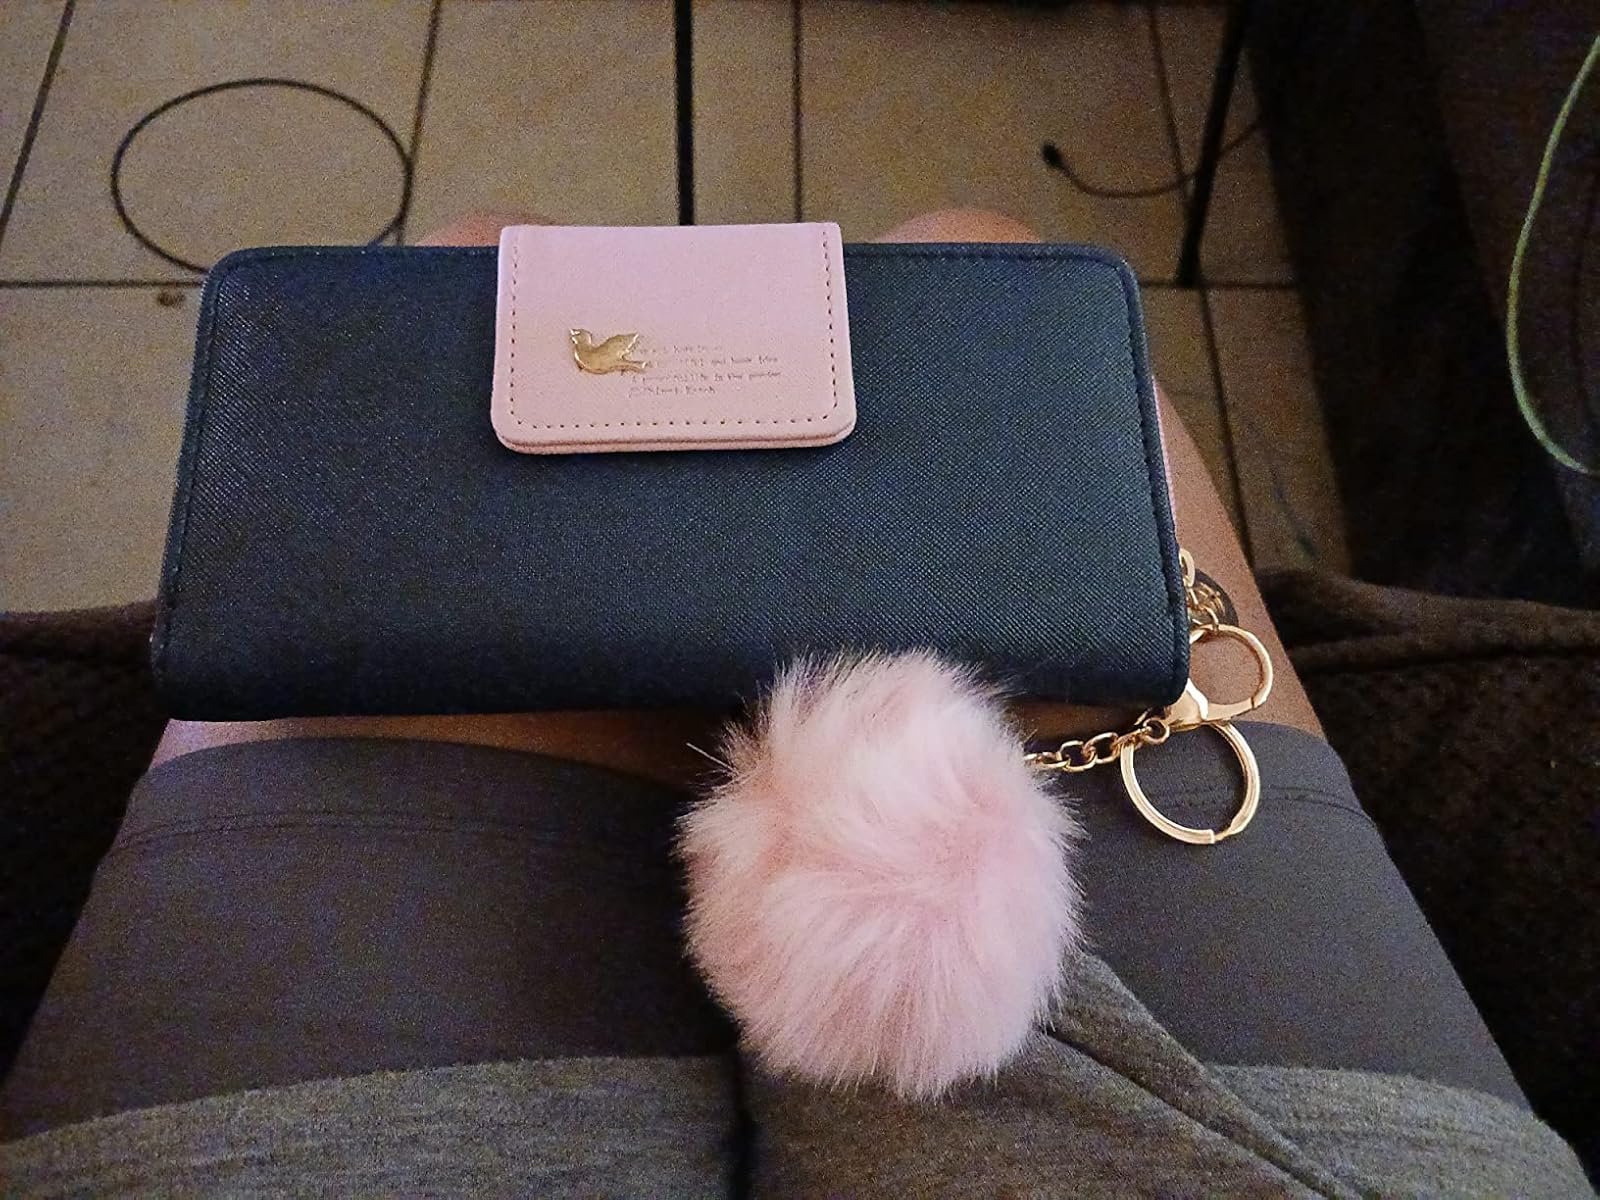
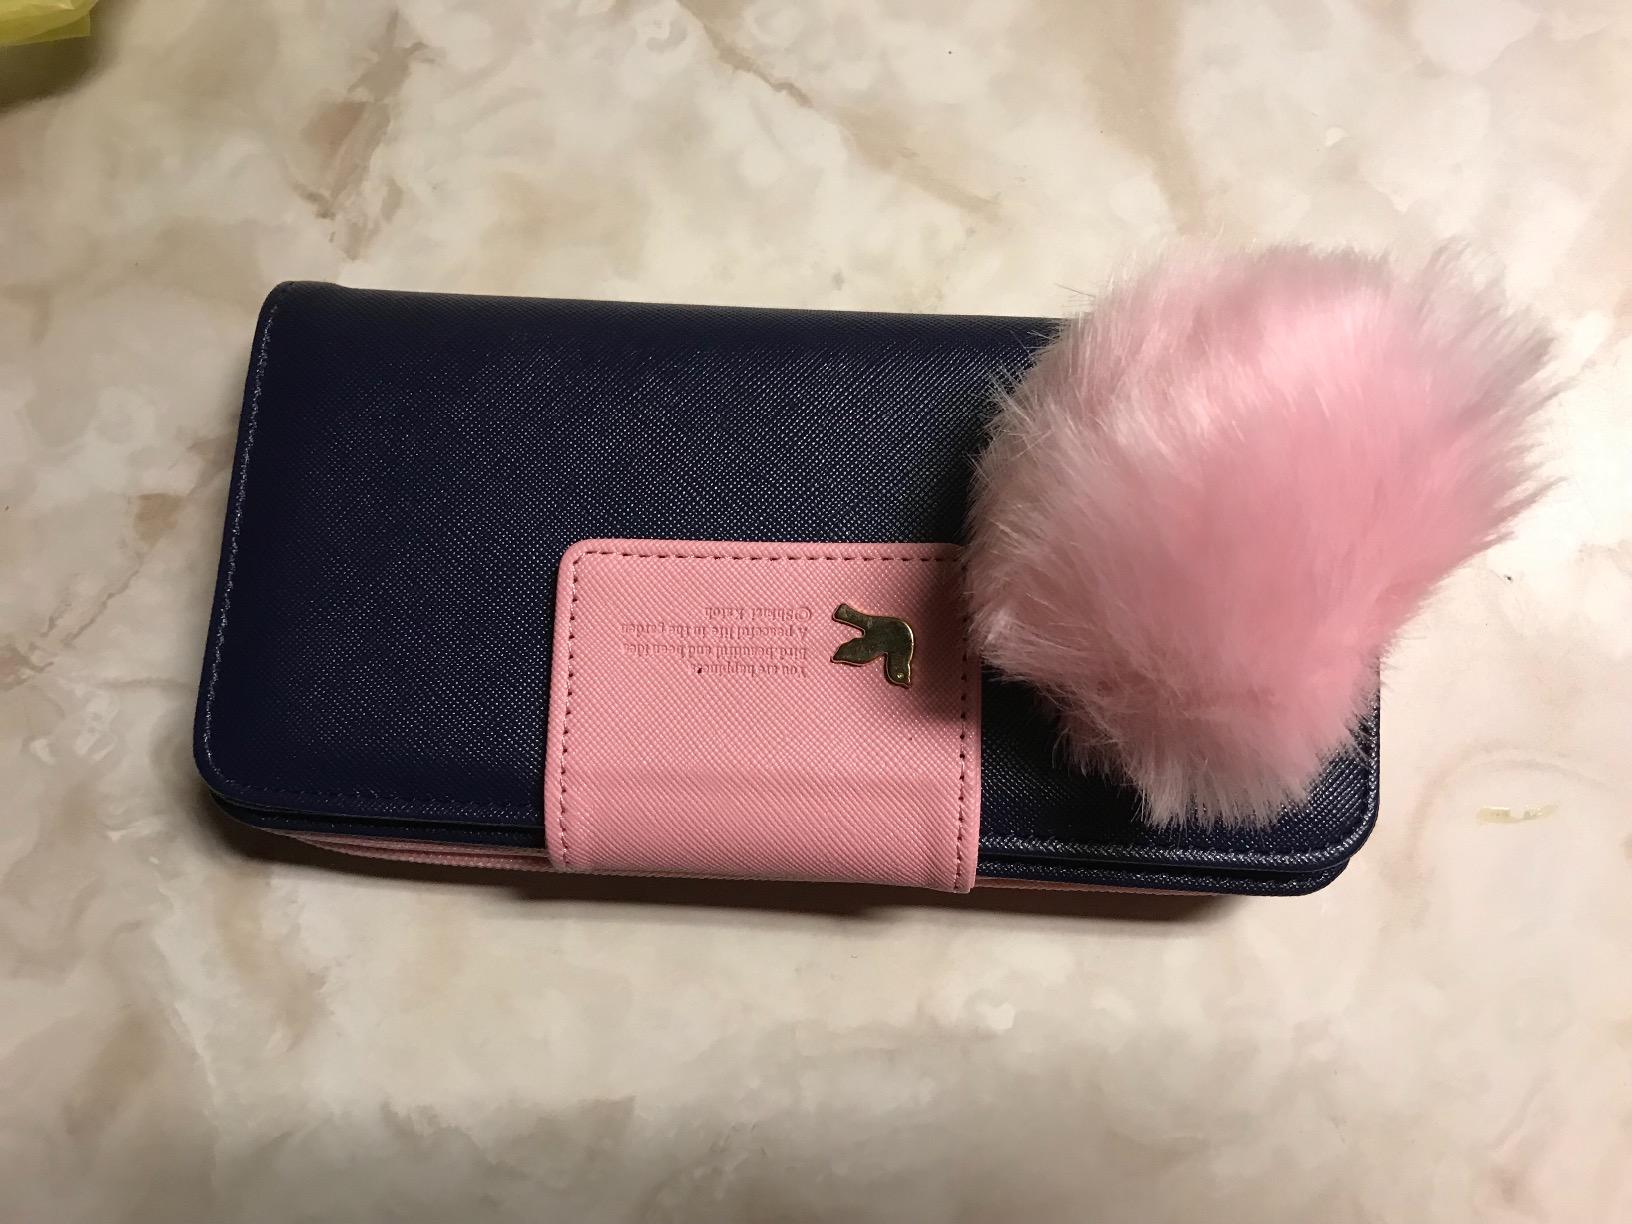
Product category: accessories_handbag
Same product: yes